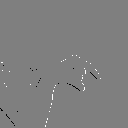
ASL letter: q